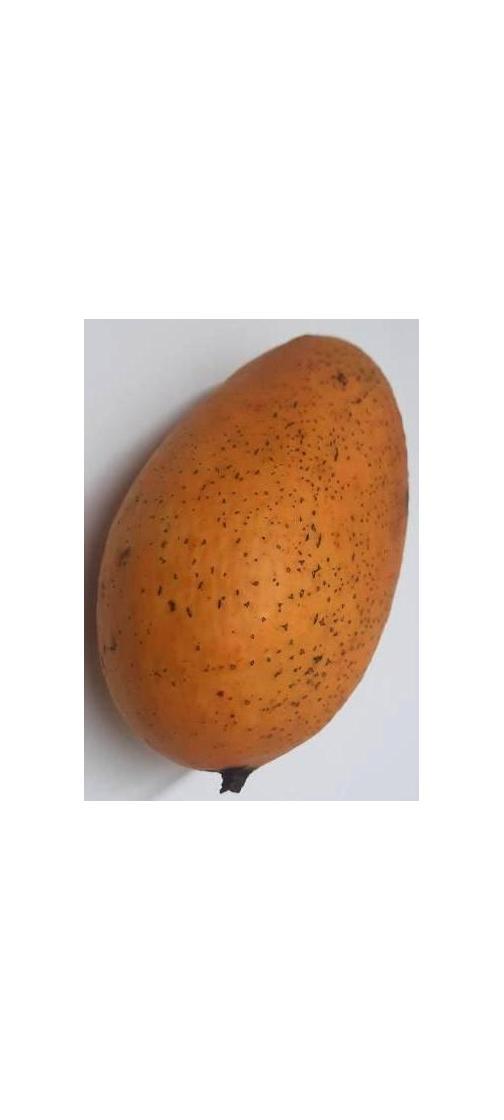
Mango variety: Ashshina Classic